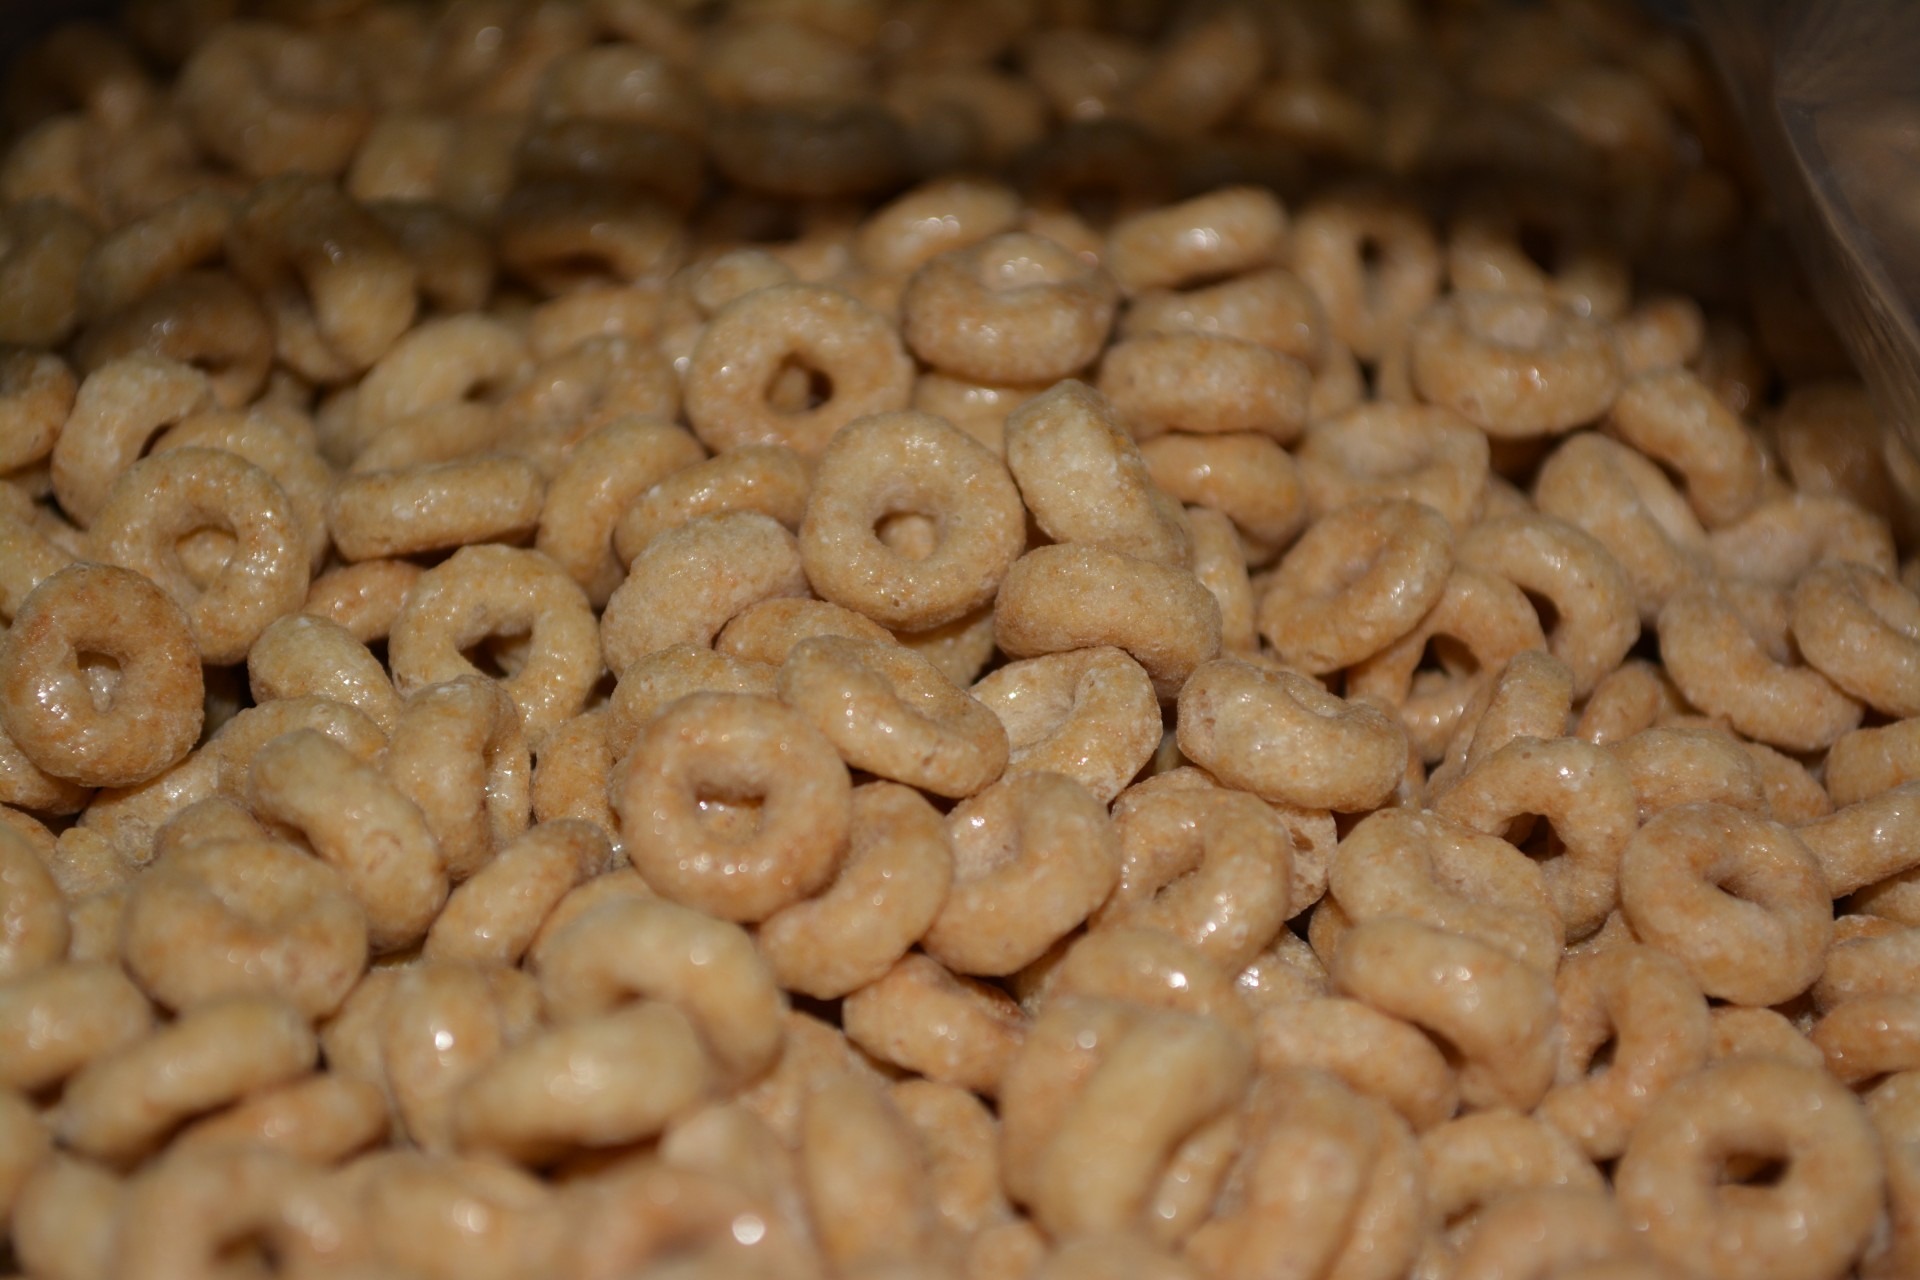
light, sweet, round, dry, finger, dish, food, produce, brown, nut, breakfast, healthy, cuisine, delicious, kids, tasty, snacks, meals, foods, circles, cereals, shapes, crunchy, carbohydrates, toddlers, cheerios, grass family, nuts seeds, favourite